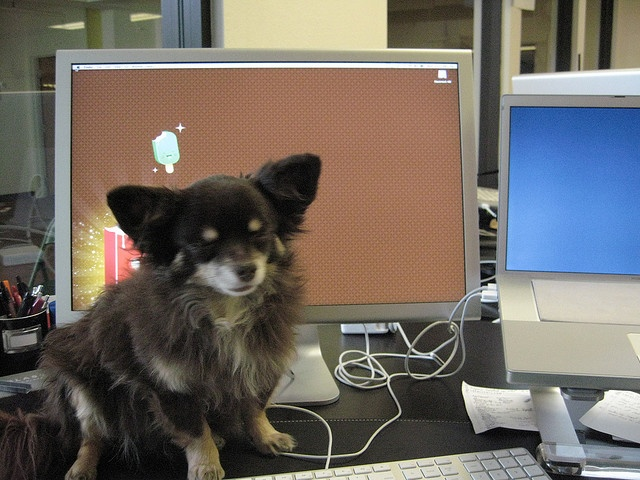
a close up of a dog on a desk near a monitor
A small dog sits in front of a computer screen on a desk.
a black white and gray dog a monitor and a laptop and keyboard
A small dog sitting on a desk by some monitors.
A dog sitting on top of a desk in front of a computer monitor and a keyboard.